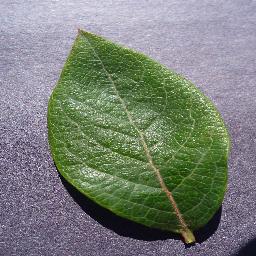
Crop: blueberry
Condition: healthy